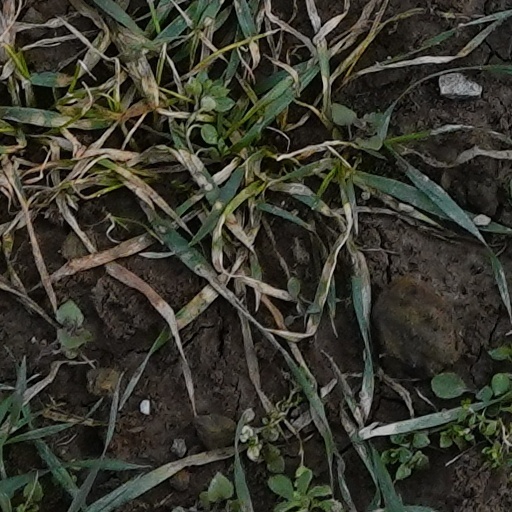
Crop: wheat